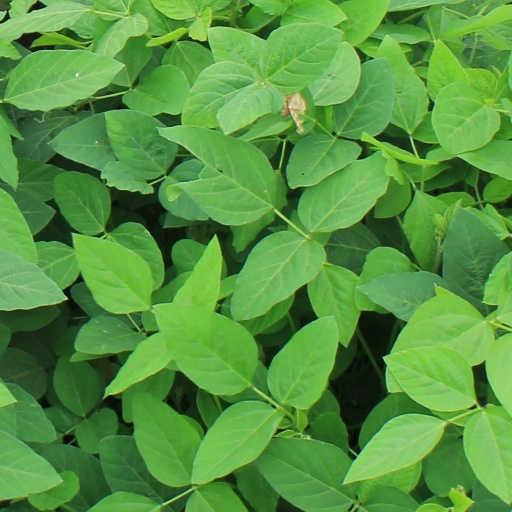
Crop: soybean